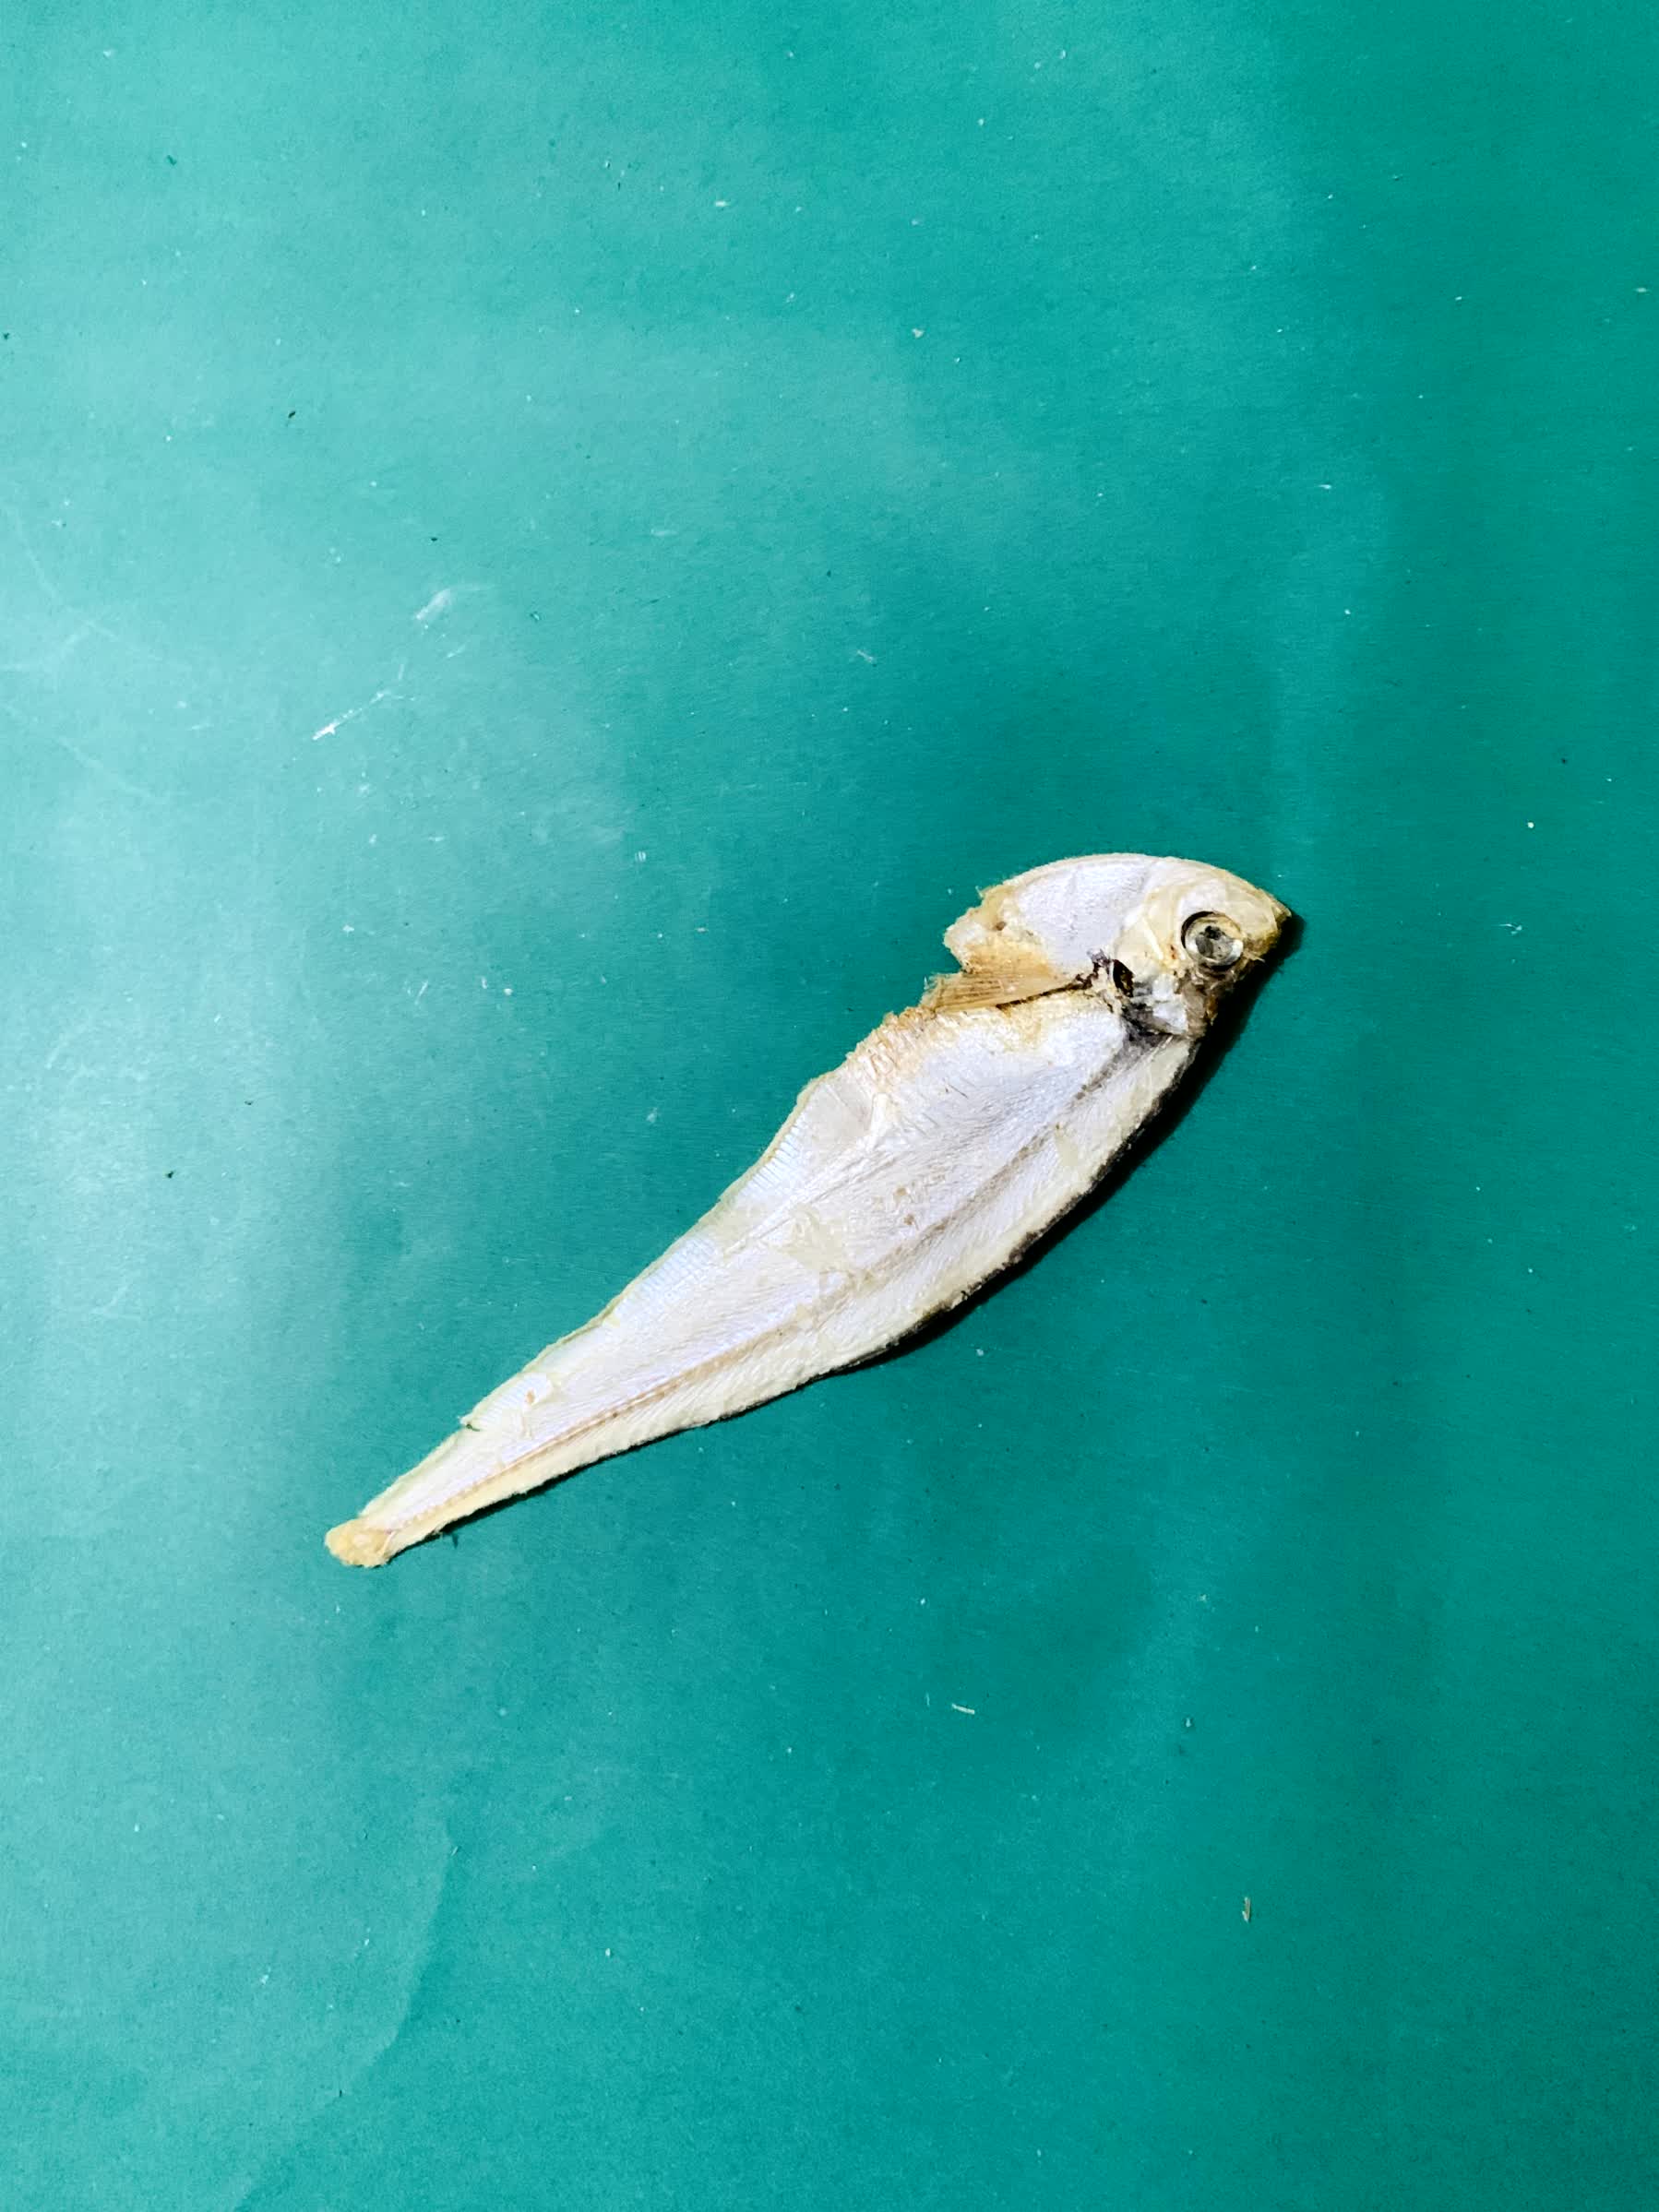
Species: Shukna Feuwa